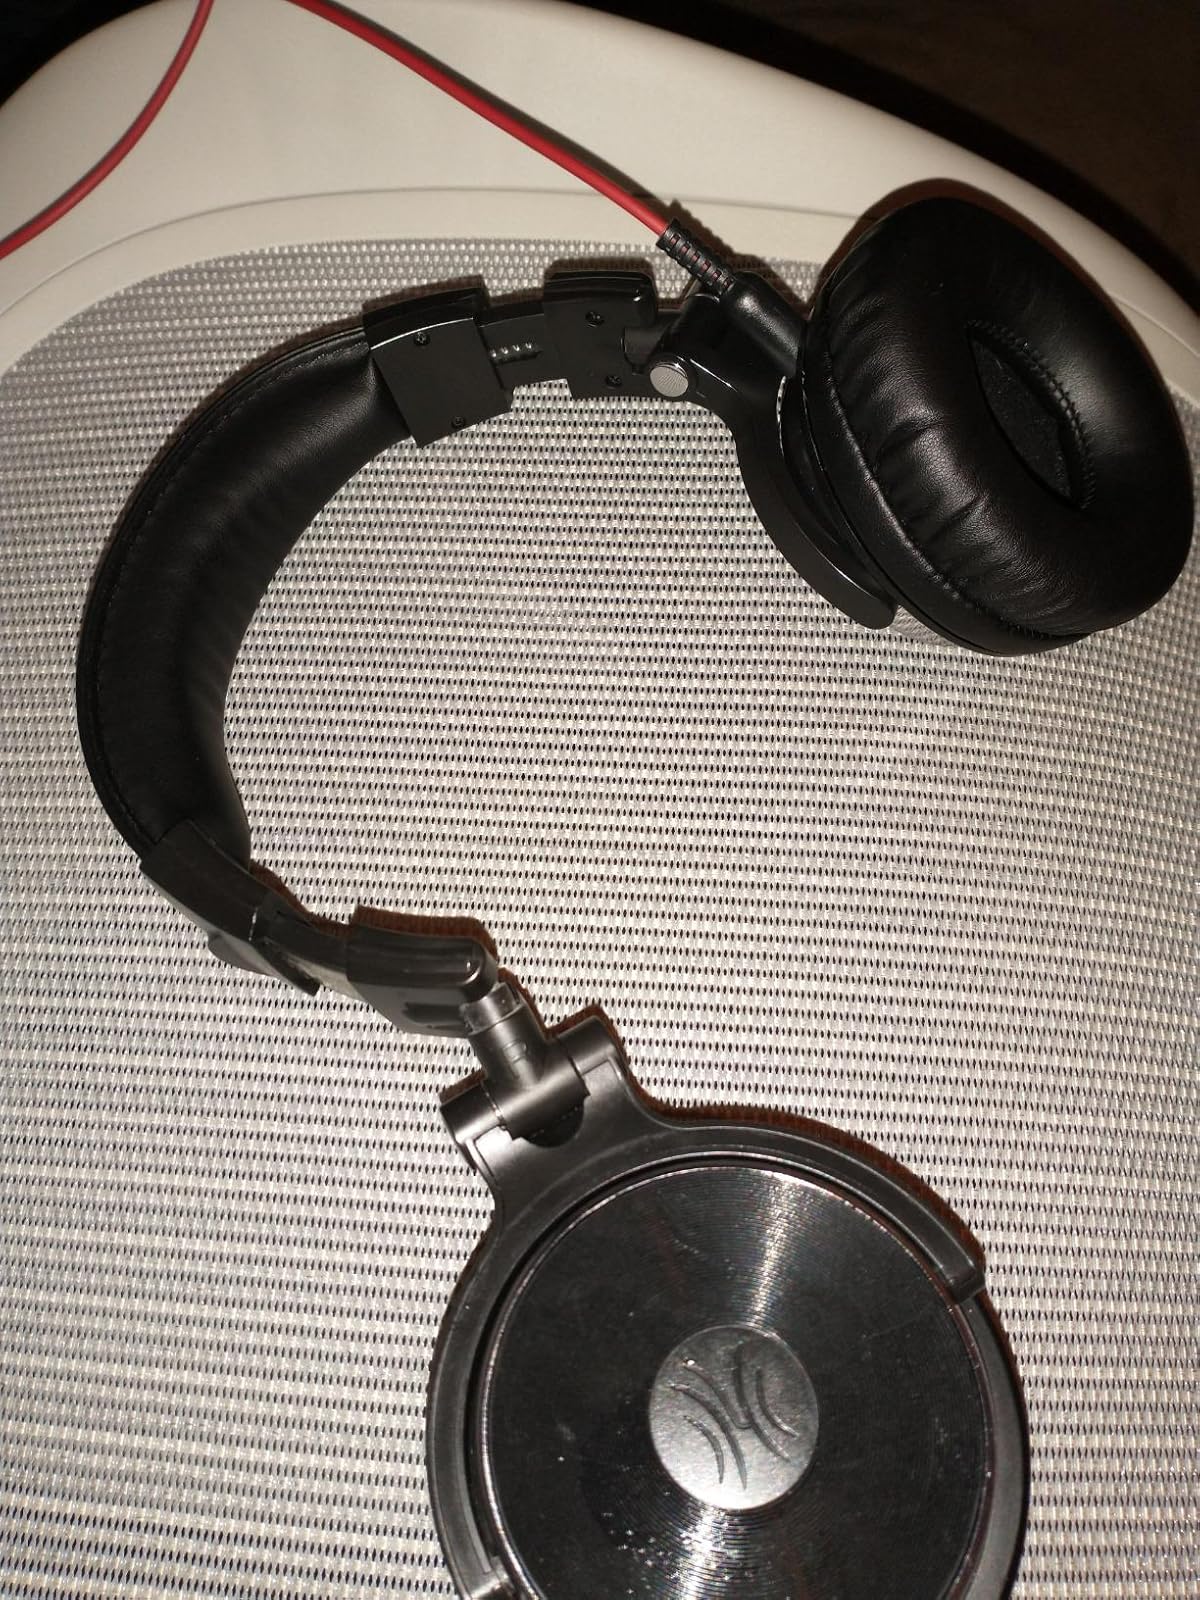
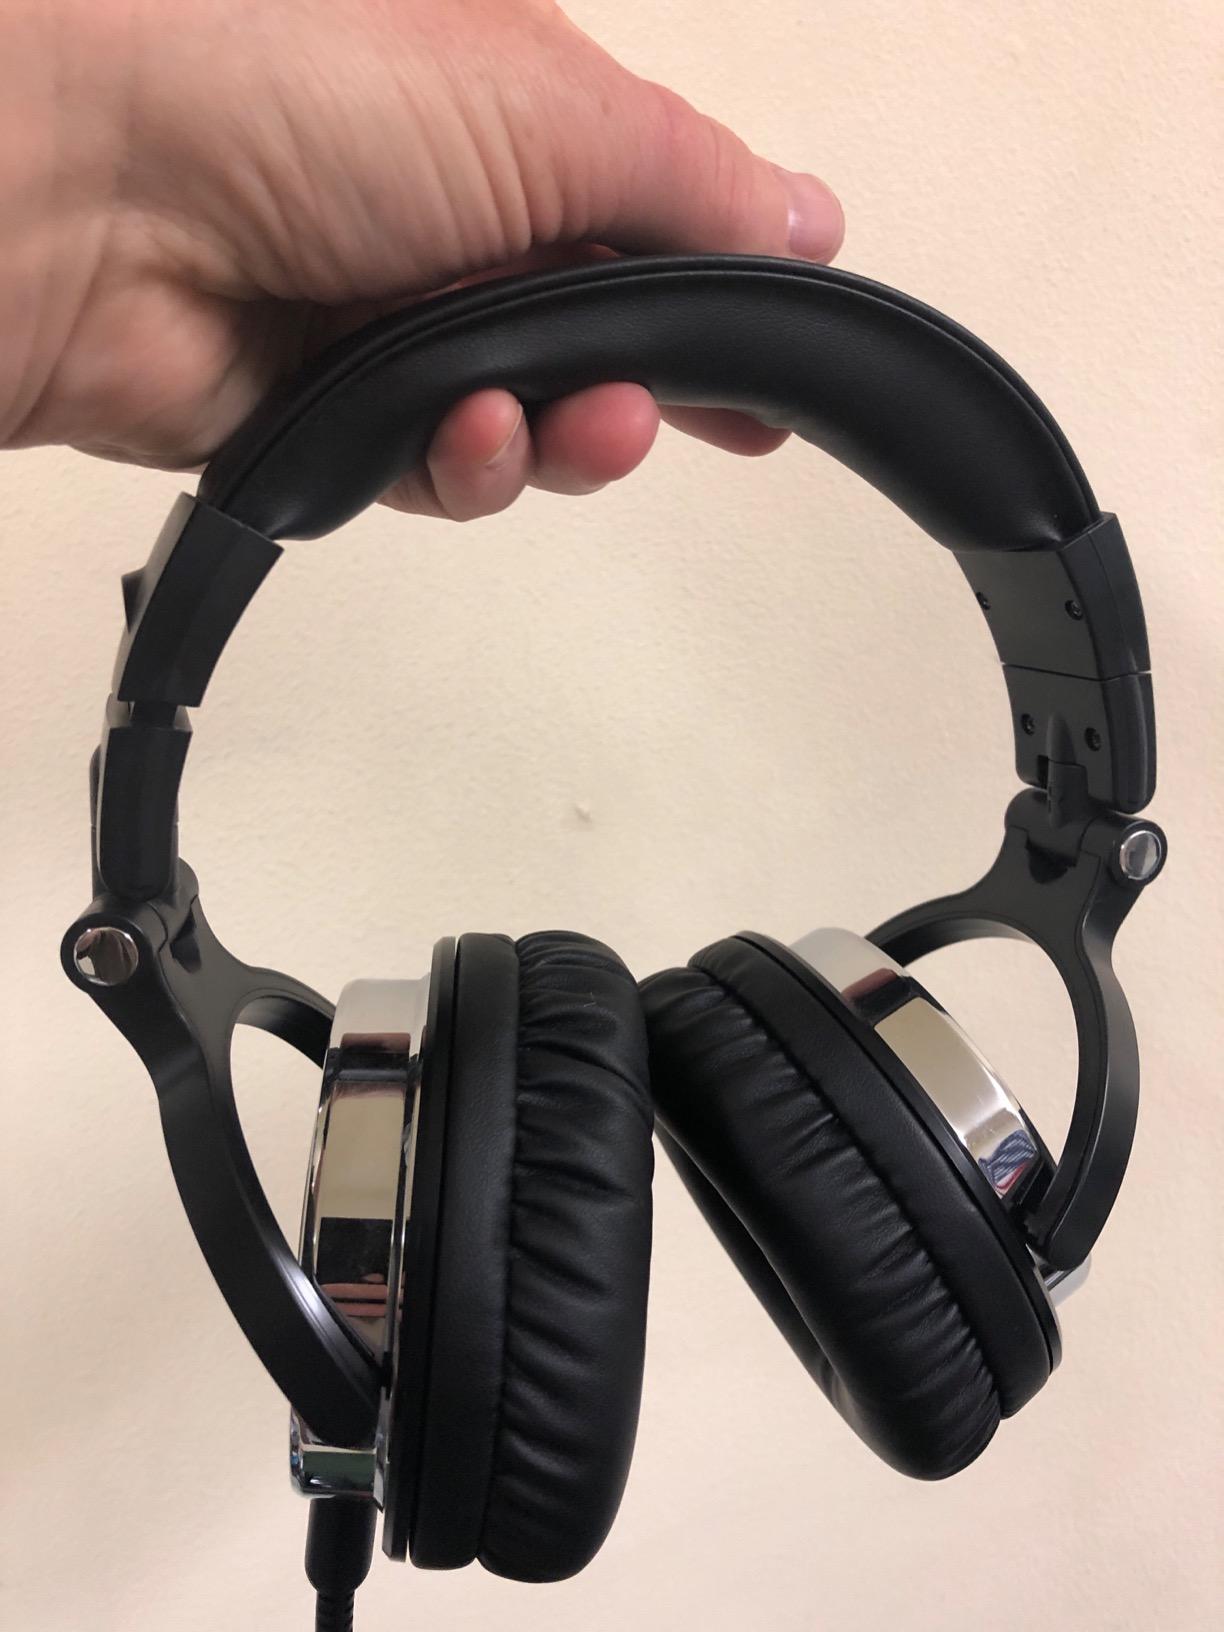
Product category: headphones
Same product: yes